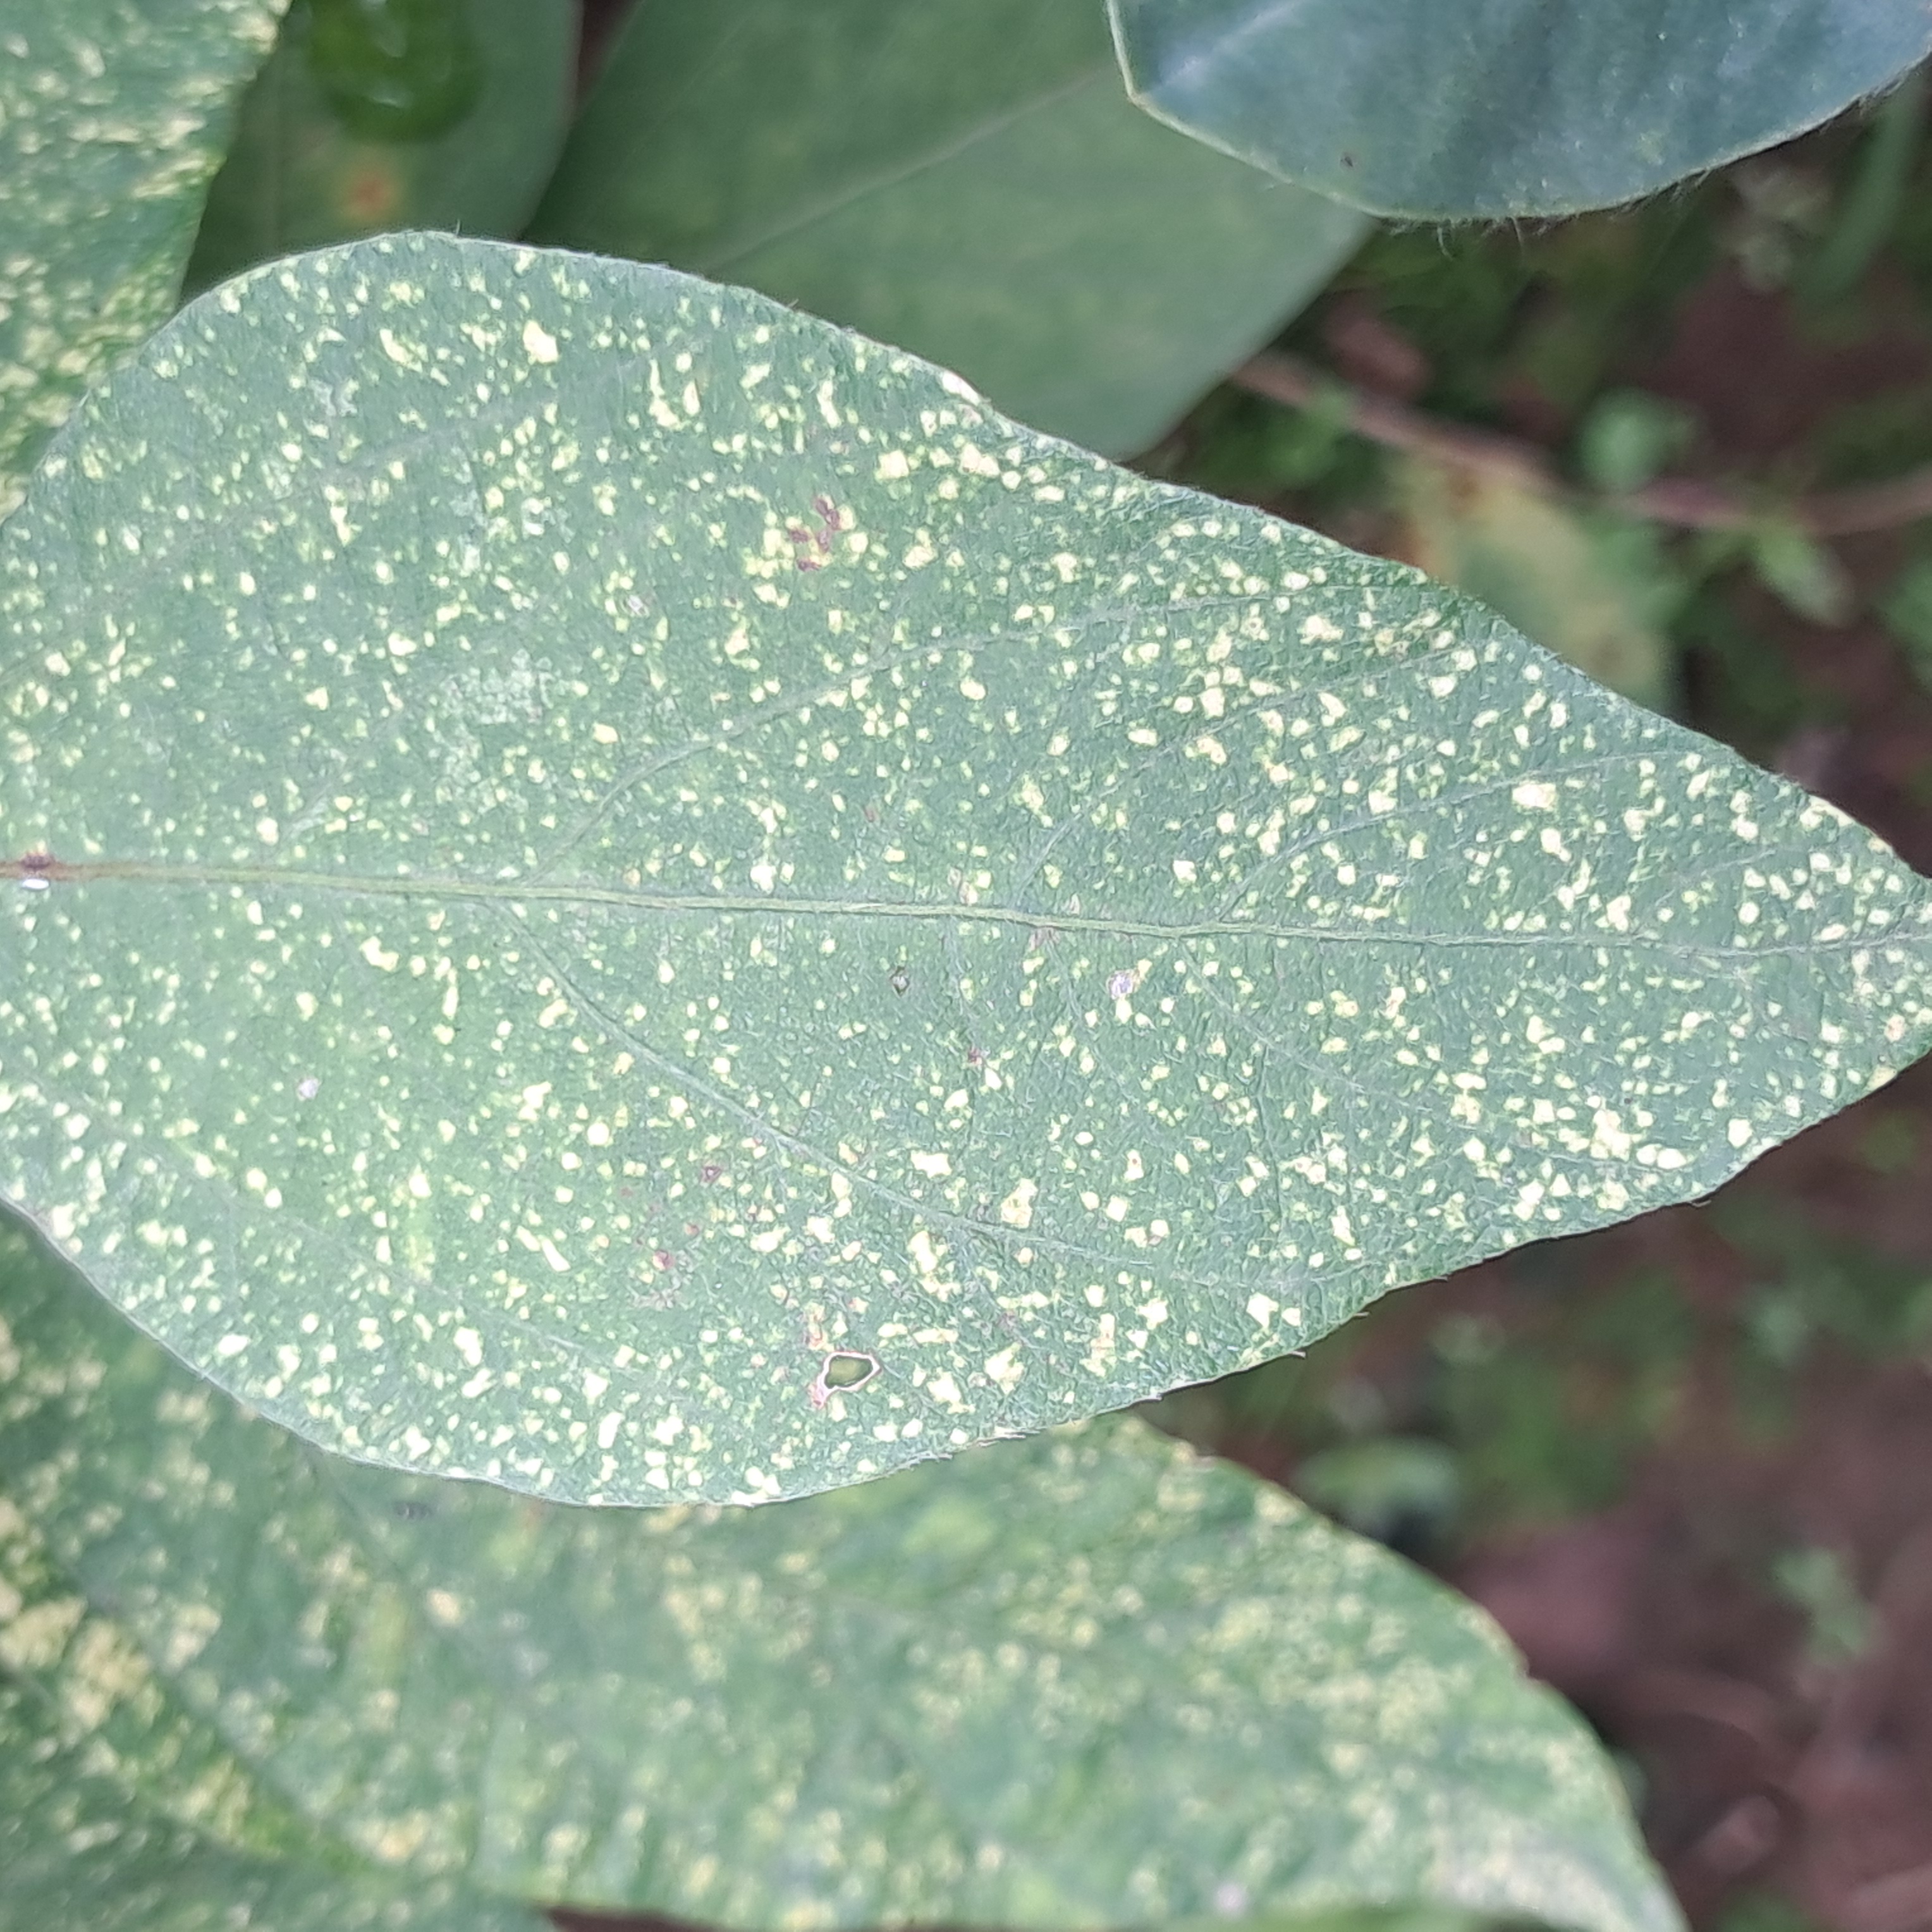
Label: Mosaic